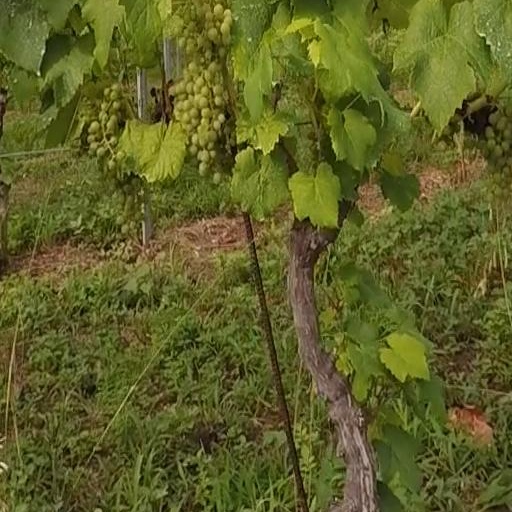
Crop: grape